Saint-Léon-sur-l'Isle station

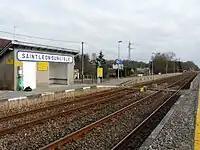
Gare de Saint-Léon

Saint-Léon-sur-l'Isle is a railway station in Saint-Léon-sur-l'Isle, Nouvelle-Aquitaine, France. The station is located on the Coutras - Tulle railway line. The station is served by TER (local) services operated by SNCF.